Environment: real
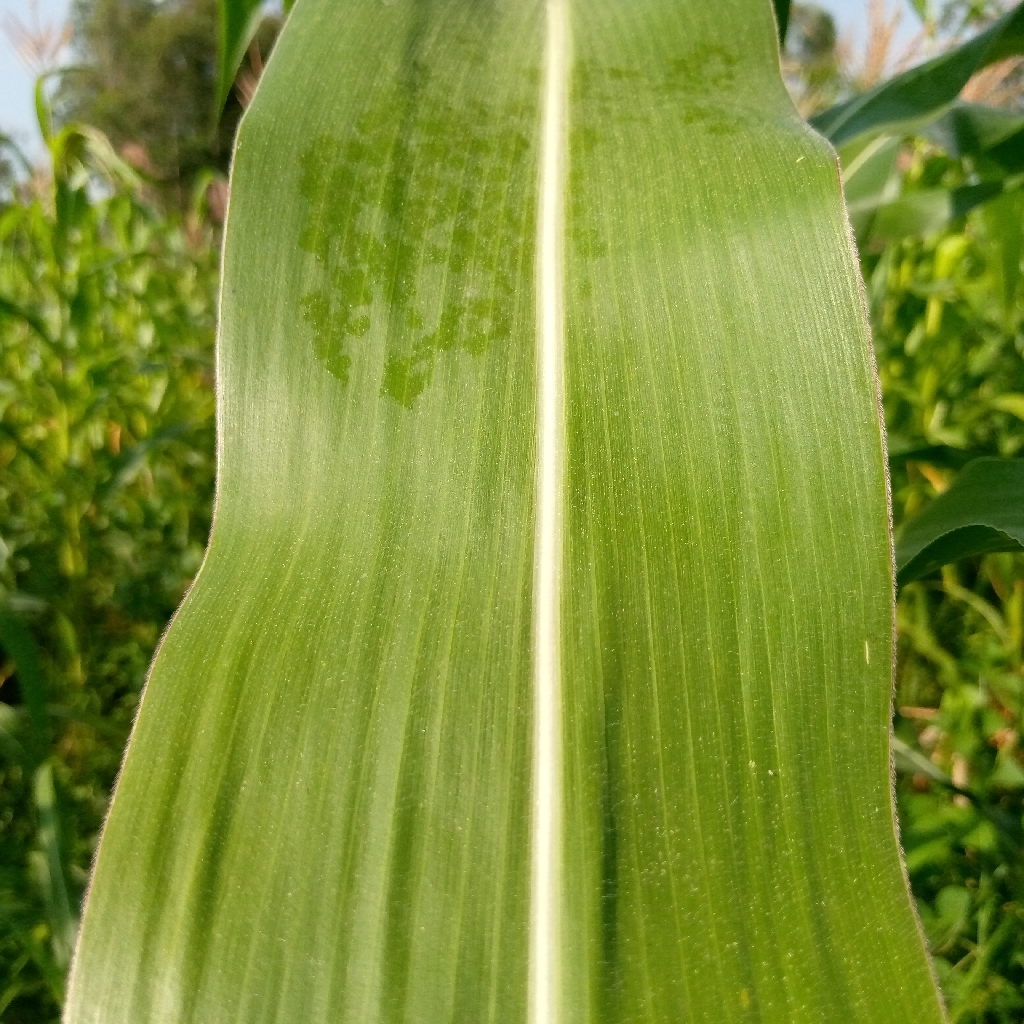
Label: healthy